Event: Nepal Earthquake
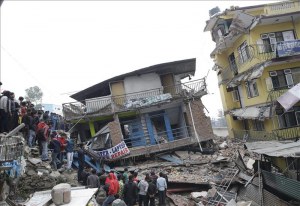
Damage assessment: damage